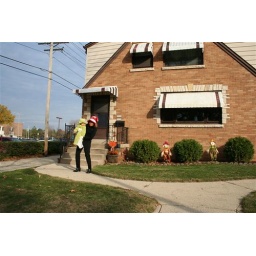
the cat in the hat steals a frog with a bag